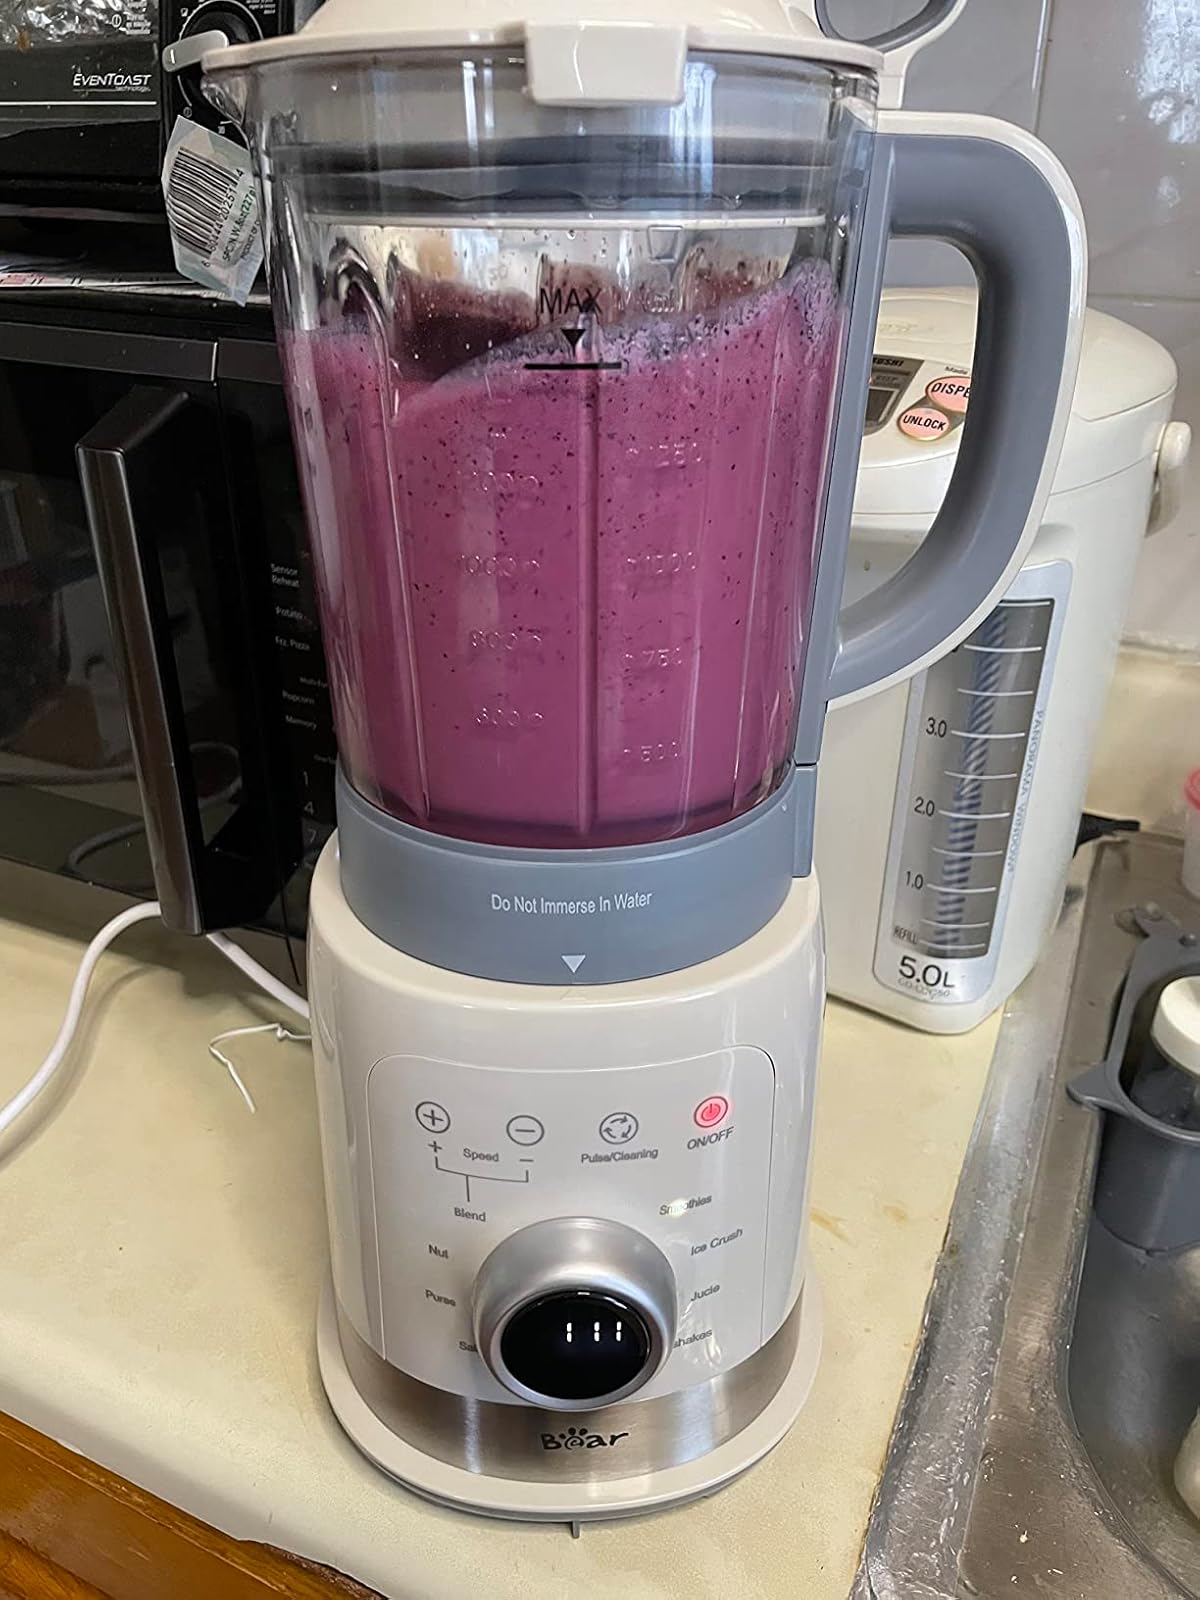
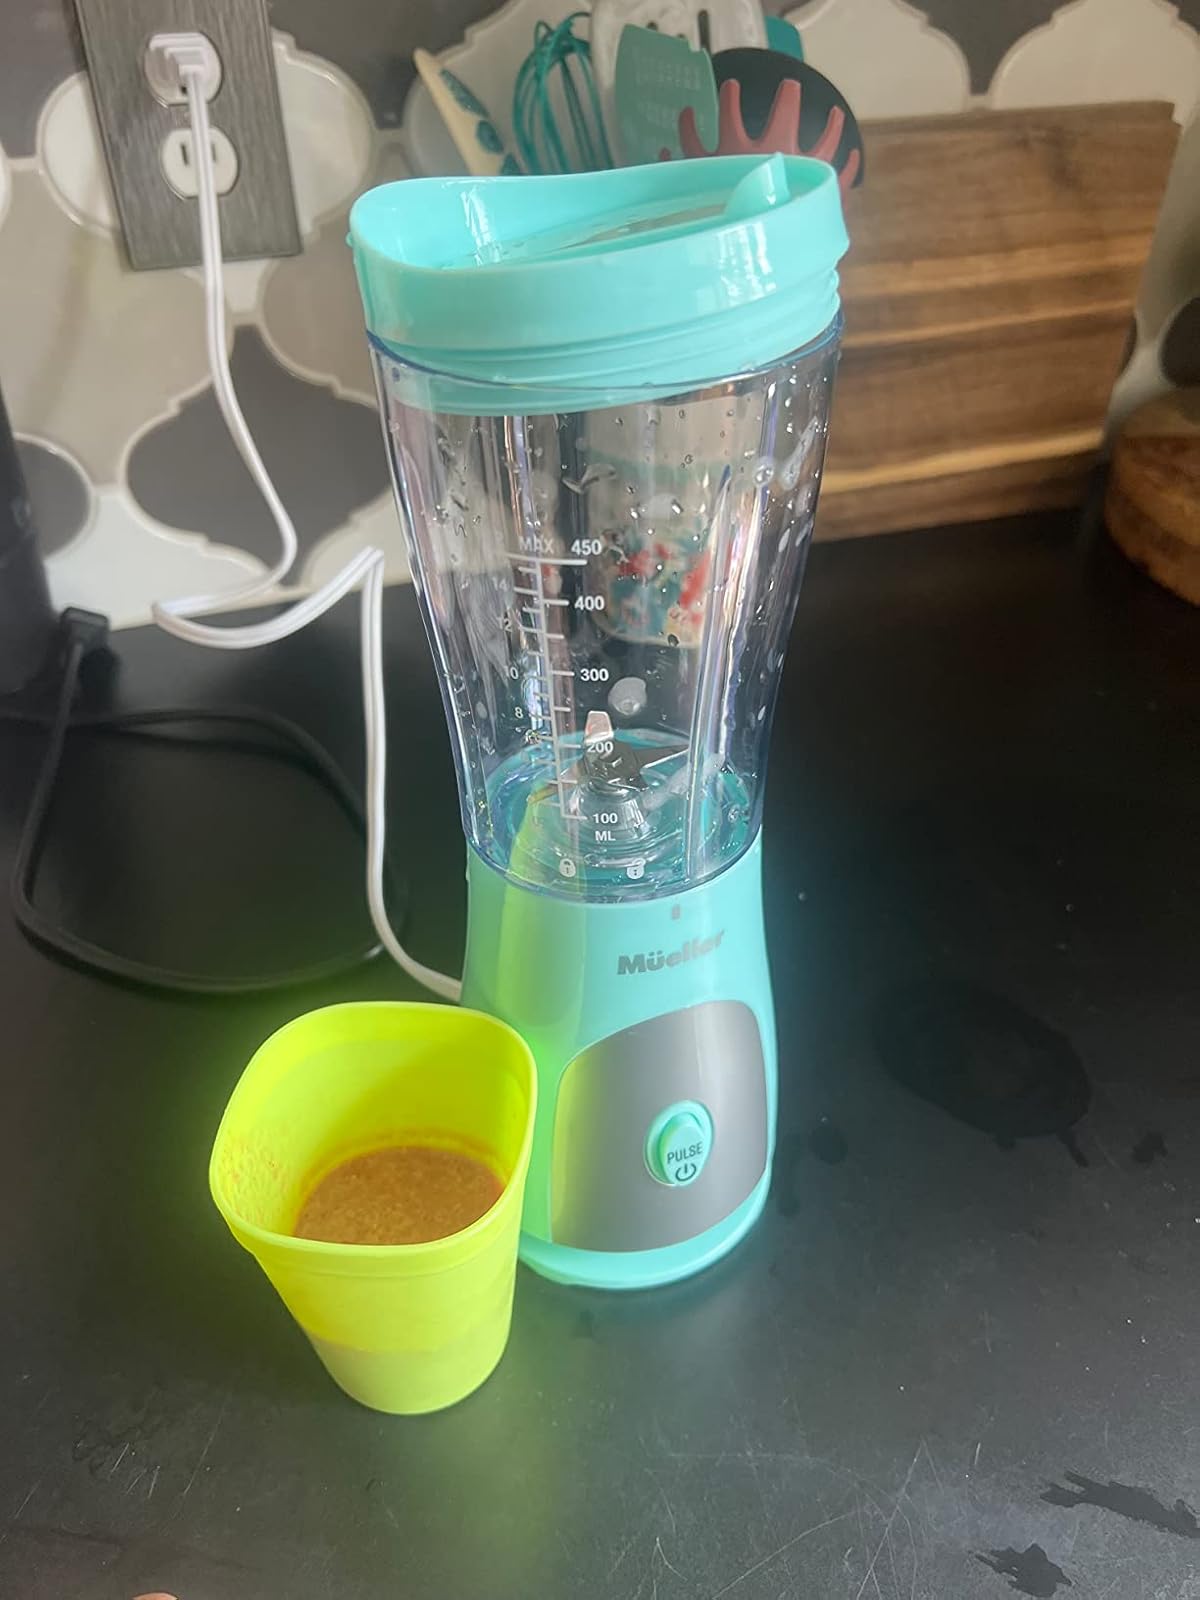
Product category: items_blender
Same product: no